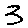
Label: 3